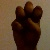
The image shows a hand gesture representing the letter 'E' in Indian Sign Language.